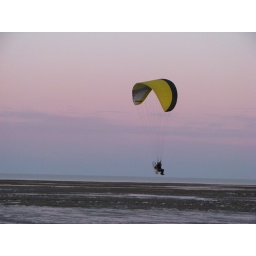
power glider over the beach at mersea bike rally known as the bum in the mud rally